Oltcit Club

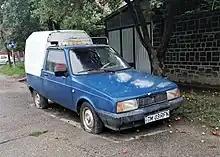
Oltcit Club 12 CS

The Oltcit Club 12 CS is a small pick-up based on the Oltcit Club. It was launched in 1993 with a 1299 cc engine and a 5-speed gearbox with ratios that favor power. This model also has thicker rear torsion bars to withstand a greater load.